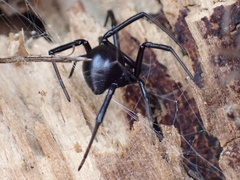
Species: Lactrodectus_hesperus